History of Indonesia

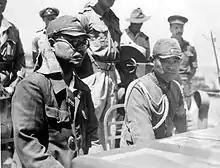
Japanese commanders in the Dutch East Indies during the surrender

By the mid-17th century, Batavia, the headquarter of VOC in Asia, had become an important trade centre in the region. It had repelled attacks from the Javanese Mataram kingdom. In 1641, the Dutch captured Malacca from the Portuguese, thus weakened Portuguese position in Asia. The Dutch defeated the Sulawesi city of Makassar in 1667 thus bringing its trade under VOC control. Sumatran ports were also brought under VOC control and the last of the Portuguese were expelled in 1660. In return for monopoly control over the pepper trade and the expulsion of the English, the Dutch helped the son of the ruler of Banten overthrow his father in 1680. By the 18th century, the VOC has established themselves firmly in Indonesian archipelago, controlling inter-island trade as part of their Asian business which includes India, Ceylon, Formosa, and Japan. VOC has established their important bases in some ports in Java, Maluku, and parts of Sulawesi, Sumatra, and Malay Peninsula.